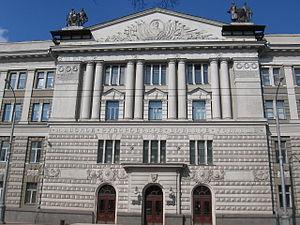
Le faubourg de la Trinité ou colline de la Trinité est un district historique de la ville de Minsk, situé sur la rive gauche de la Svislotch. Il était jadis le centre administratif et commercial de la capitale biélorusse. Il s'agit, depuis 2007, d'une zone historique protégée. On y trouve notamment le Théâtre national d'opéra et de ballet, le musée Maxime Bahdanovitch ou l'île des Larmes.